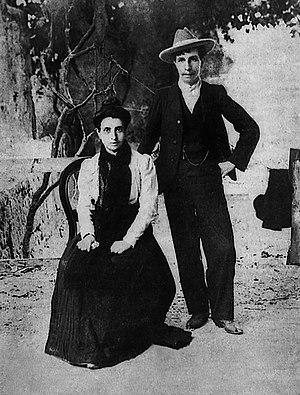
Le premier mariage homosexuel en Espagne depuis l'ère impériale romaine a lieu le 8 juin 1901.
Elisa & Marcela est un drame, romance et biopic espagnol réalisé Isabel Coixet, sorti en 2019.